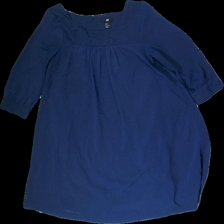
View: front
Type: Top
Category: Ladies
Brand: H&M
Colors: Blue
Material: 100%  polyester
Cut: Regular
Size: 36
Smell: Minor
Price range: 50-100
Recommended usage: Reuse